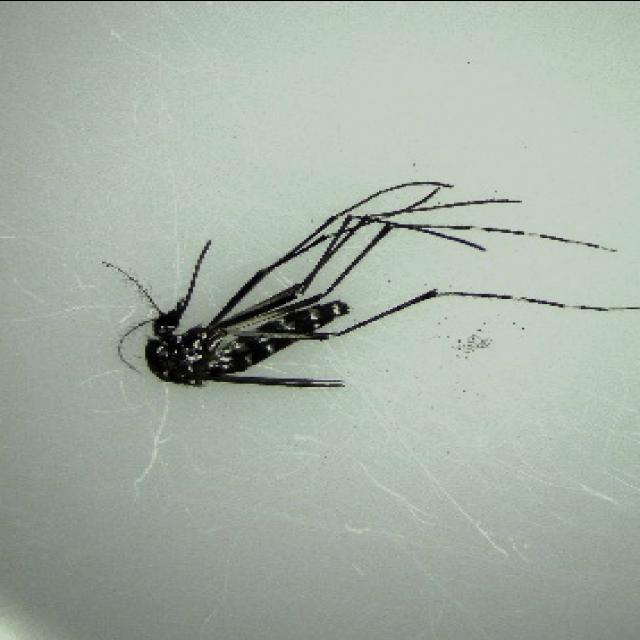
Species: aedes_albopictus